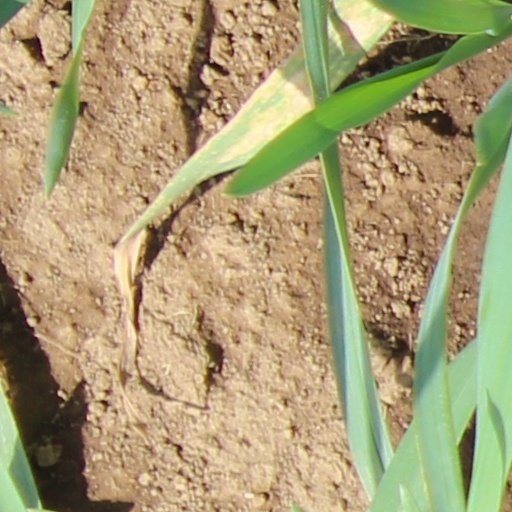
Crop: wheat